C. W. A. Scott

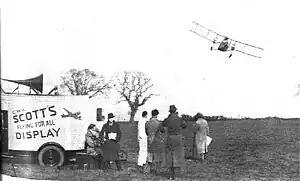
C.W.A. Scott's Flying Display. Photo- Flight, 1936-16-04

Black insisted that he had never made a speech in his life and that if he were going to say anything that it would only be "Thank you". Celebrations followed and when all the qualifying back markers had arrived in Melbourne they were all paraded through the streets in open top cars C. W. A. Scott and Tom Campbell Black at the front of the procession with other competitors like the popular young Australian Jimmy Melrose following behind.